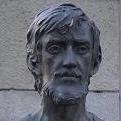
Age: 51